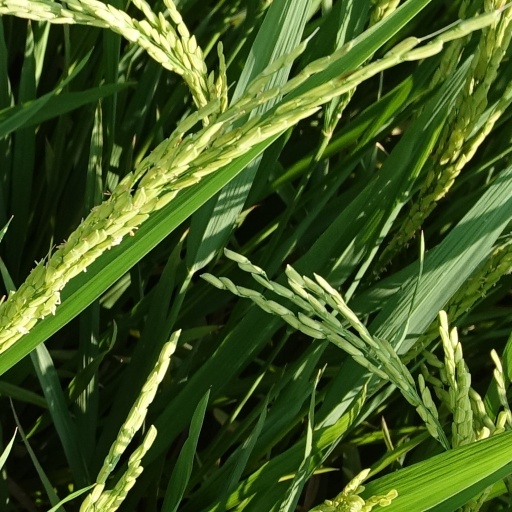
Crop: rice